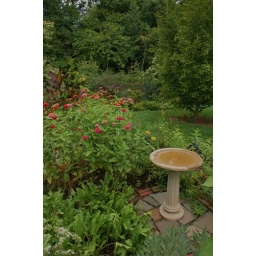
Birdbath in flower bed